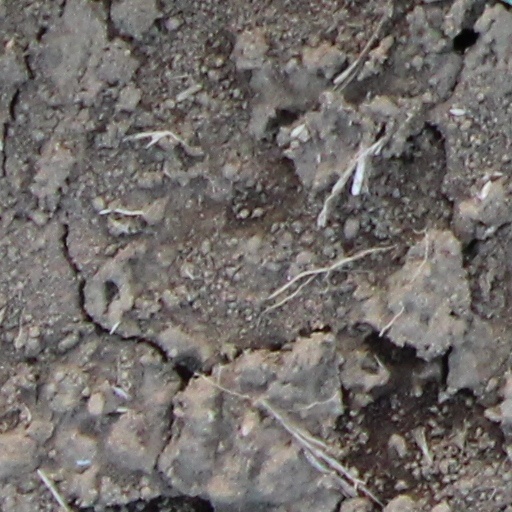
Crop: wheat